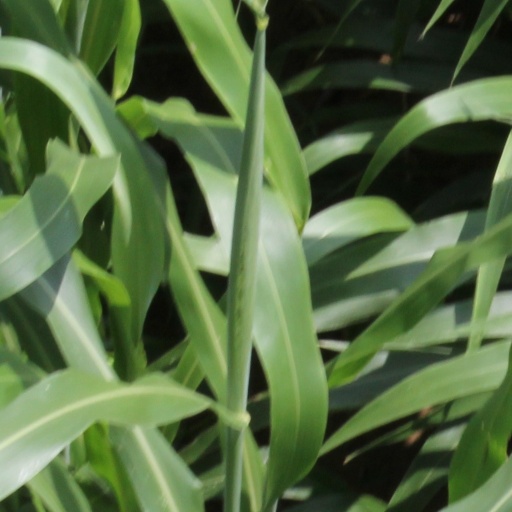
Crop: sorghum